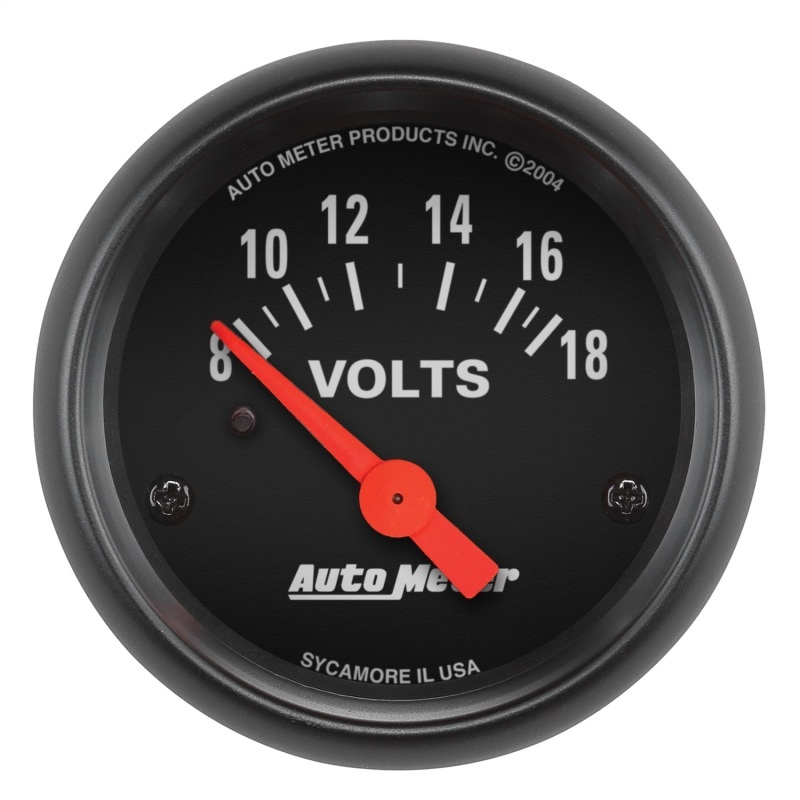
Autometer Z-Series 52mm 8-18 Volts Volmeter Gauge
Keep tabs on the health and output of your vehicles electrical system safely and accurately. With a patented air core meter movement, this gauge operates with category defining accuracy anywhere from 8-18 volts on negative ground electrical systems. Installation is simple and it can keep you from being stranded on the side of the road.
Brand: AutoMeter
Category: Vehicles & Parts > Vehicle Parts & Accessories > Motor Vehicle Parts > Motor Vehicle Power & Electrical Systems > Voltage Regulators